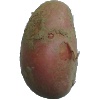
Label: red_potato